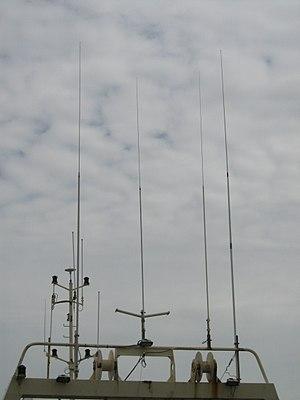
antennes verticales de navire de pêche pour la Zone A1 et A2 SMDSM.
La fréquence 2 182 kHz ou 2,182 MHz désignée aussi par sa longueur d'onde: 137,5 mètres est la fréquence internationale de détresse et d'appel en radiotéléphonie sur ondes hectométrique pour les stations du service maritime. Cette bande marine est comprise entre 1 605 kHz et 4 000 kHz en plusieurs sous bandes. Appelée aussi « bande chalutier », cette bande est utilisée pour les radiocommunications maritimes en bande latérale supérieure USB avec une portée d'exploitation inférieure à 600 km.